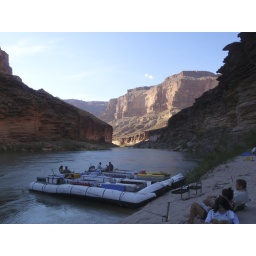
The guides relax on the boats prior to preparing dinner while others relax on the beach in camp in the Grand Canyon.